Royal Commission on the Ancient and Historical Monuments of Scotland

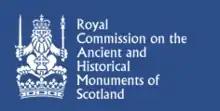
Logo of the RCAHMS

The Royal Commission on the Ancient and Historical Monuments of Scotland (RCAHMS) was an executive non-departmental public body of the Scottish Government that was "sponsored" [financed and with oversight] through Historic Scotland, an executive agency of the Scottish Government.